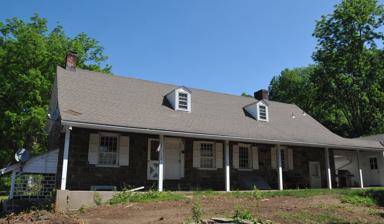
Building: Martin Van Duyne House
Country: United States of America
Year built: 1750
United States historic place Martin Van Duyne House U.S. National Register of Historic Places New Jersey Register of Historic Places Show map of Morris County, New Jersey Show map of New Jersey Show map of the United States Location 292 Main Road Montville, New Jersey Coordinates 40°54′59″N 74°22′15″W / 40.91639°N 74.37083°W / 40.91639; -74.37083 ( Martin Van Duyne House ) Built c. 1750 Architectural style Colonial, Dutch Colonial MPS Dutch Stone Houses in Montville MPS NRHP reference No. 91001935 NJRHP No. 2163 Significant dates Added to NRHP January 17, 1992 Designated NJRHP November 25, 1991 The Martin Van Duyne House is a stone farmhouse located at 292 Main Road ( U.S. Route 202 ) in the township of Montville in Morris County, New Jersey . The oldest section was built around 1750. It was documented as the Abraham Van Duyne House by the Historic American Buildings Survey in 1938. It was added to the National Register of Historic Places on January 17, 1992, for its significance in architecture, and was listed as part of the Dutch Stone Houses in Montville Multiple Property Submission (MPS). History and description James Van Duyne lived in the Towaco section of Montville. His son, Martin J. Van Duyne, inherited the property in 1811. The stone farmhouse was built around 1750 and features local Dutch Colonial architecture . It was extended around 1790 with a wing on the east side. HABS photo from 1938 See also National Register of Historic Places listings in Morris County, New Jersey List of the oldest buildings in New Jersey References